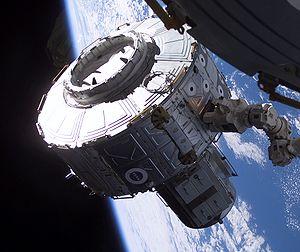
La Station spatiale internationale, en abrégé SSI ou ISS, est une station spatiale placée en orbite terrestre basse, occupée en permanence par un équipage international qui se consacre à la recherche scientifique dans l'environnement spatial. Ce programme, lancé et piloté par la NASA, est développé conjointement avec l'agence spatiale fédérale russe, avec la participation des agences spatiales européenne, japonaise et canadienne.
Un sas est un caisson ou une pièce étanche entre deux milieux différents, munis de deux portes étanches. C'est aussi un passage sécurisé pour les personnes dans certains bâtiments comme les banques, ou une porte technique d'un véhicule permettant le passage de deux milieux différents, ou un caisson permettant d'introduire des objets dans un lieu où règnent des conditions particulières.
Quest est un des modules de la Station spatiale internationale situé dans le segment américain. Installé en 2001, il joue le rôle de sas pour les sorties extravéhiculaires des astronautes. Il est amarré au module de type « nœud » Unity.
Solaris est un film américain écrit et réalisé par Steven Soderbergh, sorti en 2002. Le film met notamment en scène les acteurs George Clooney et Natascha McElhone. Il est adapté du roman du même nom de l'écrivain polonais Stanislas Lem, paru en 1961 et déjà adapté le film russe du même nom d'Andreï Tarkovski sorti en 1972.